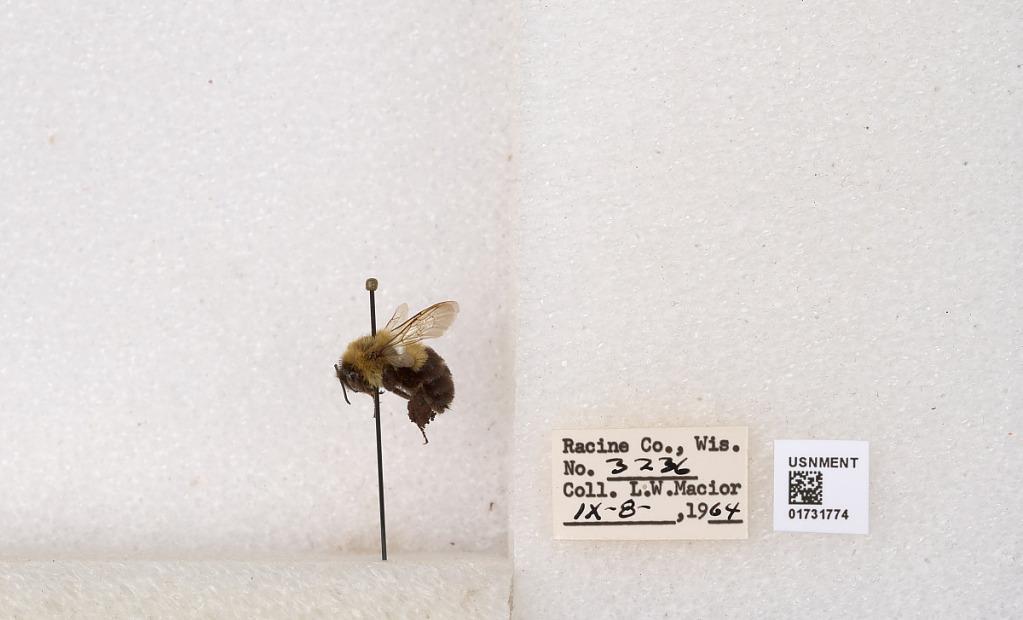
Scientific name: Bombus impatiens Cresson
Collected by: L. Macior
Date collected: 1964-9-8
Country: United States
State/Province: Wisconsin
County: Racine
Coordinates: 42.7299, -87.8123